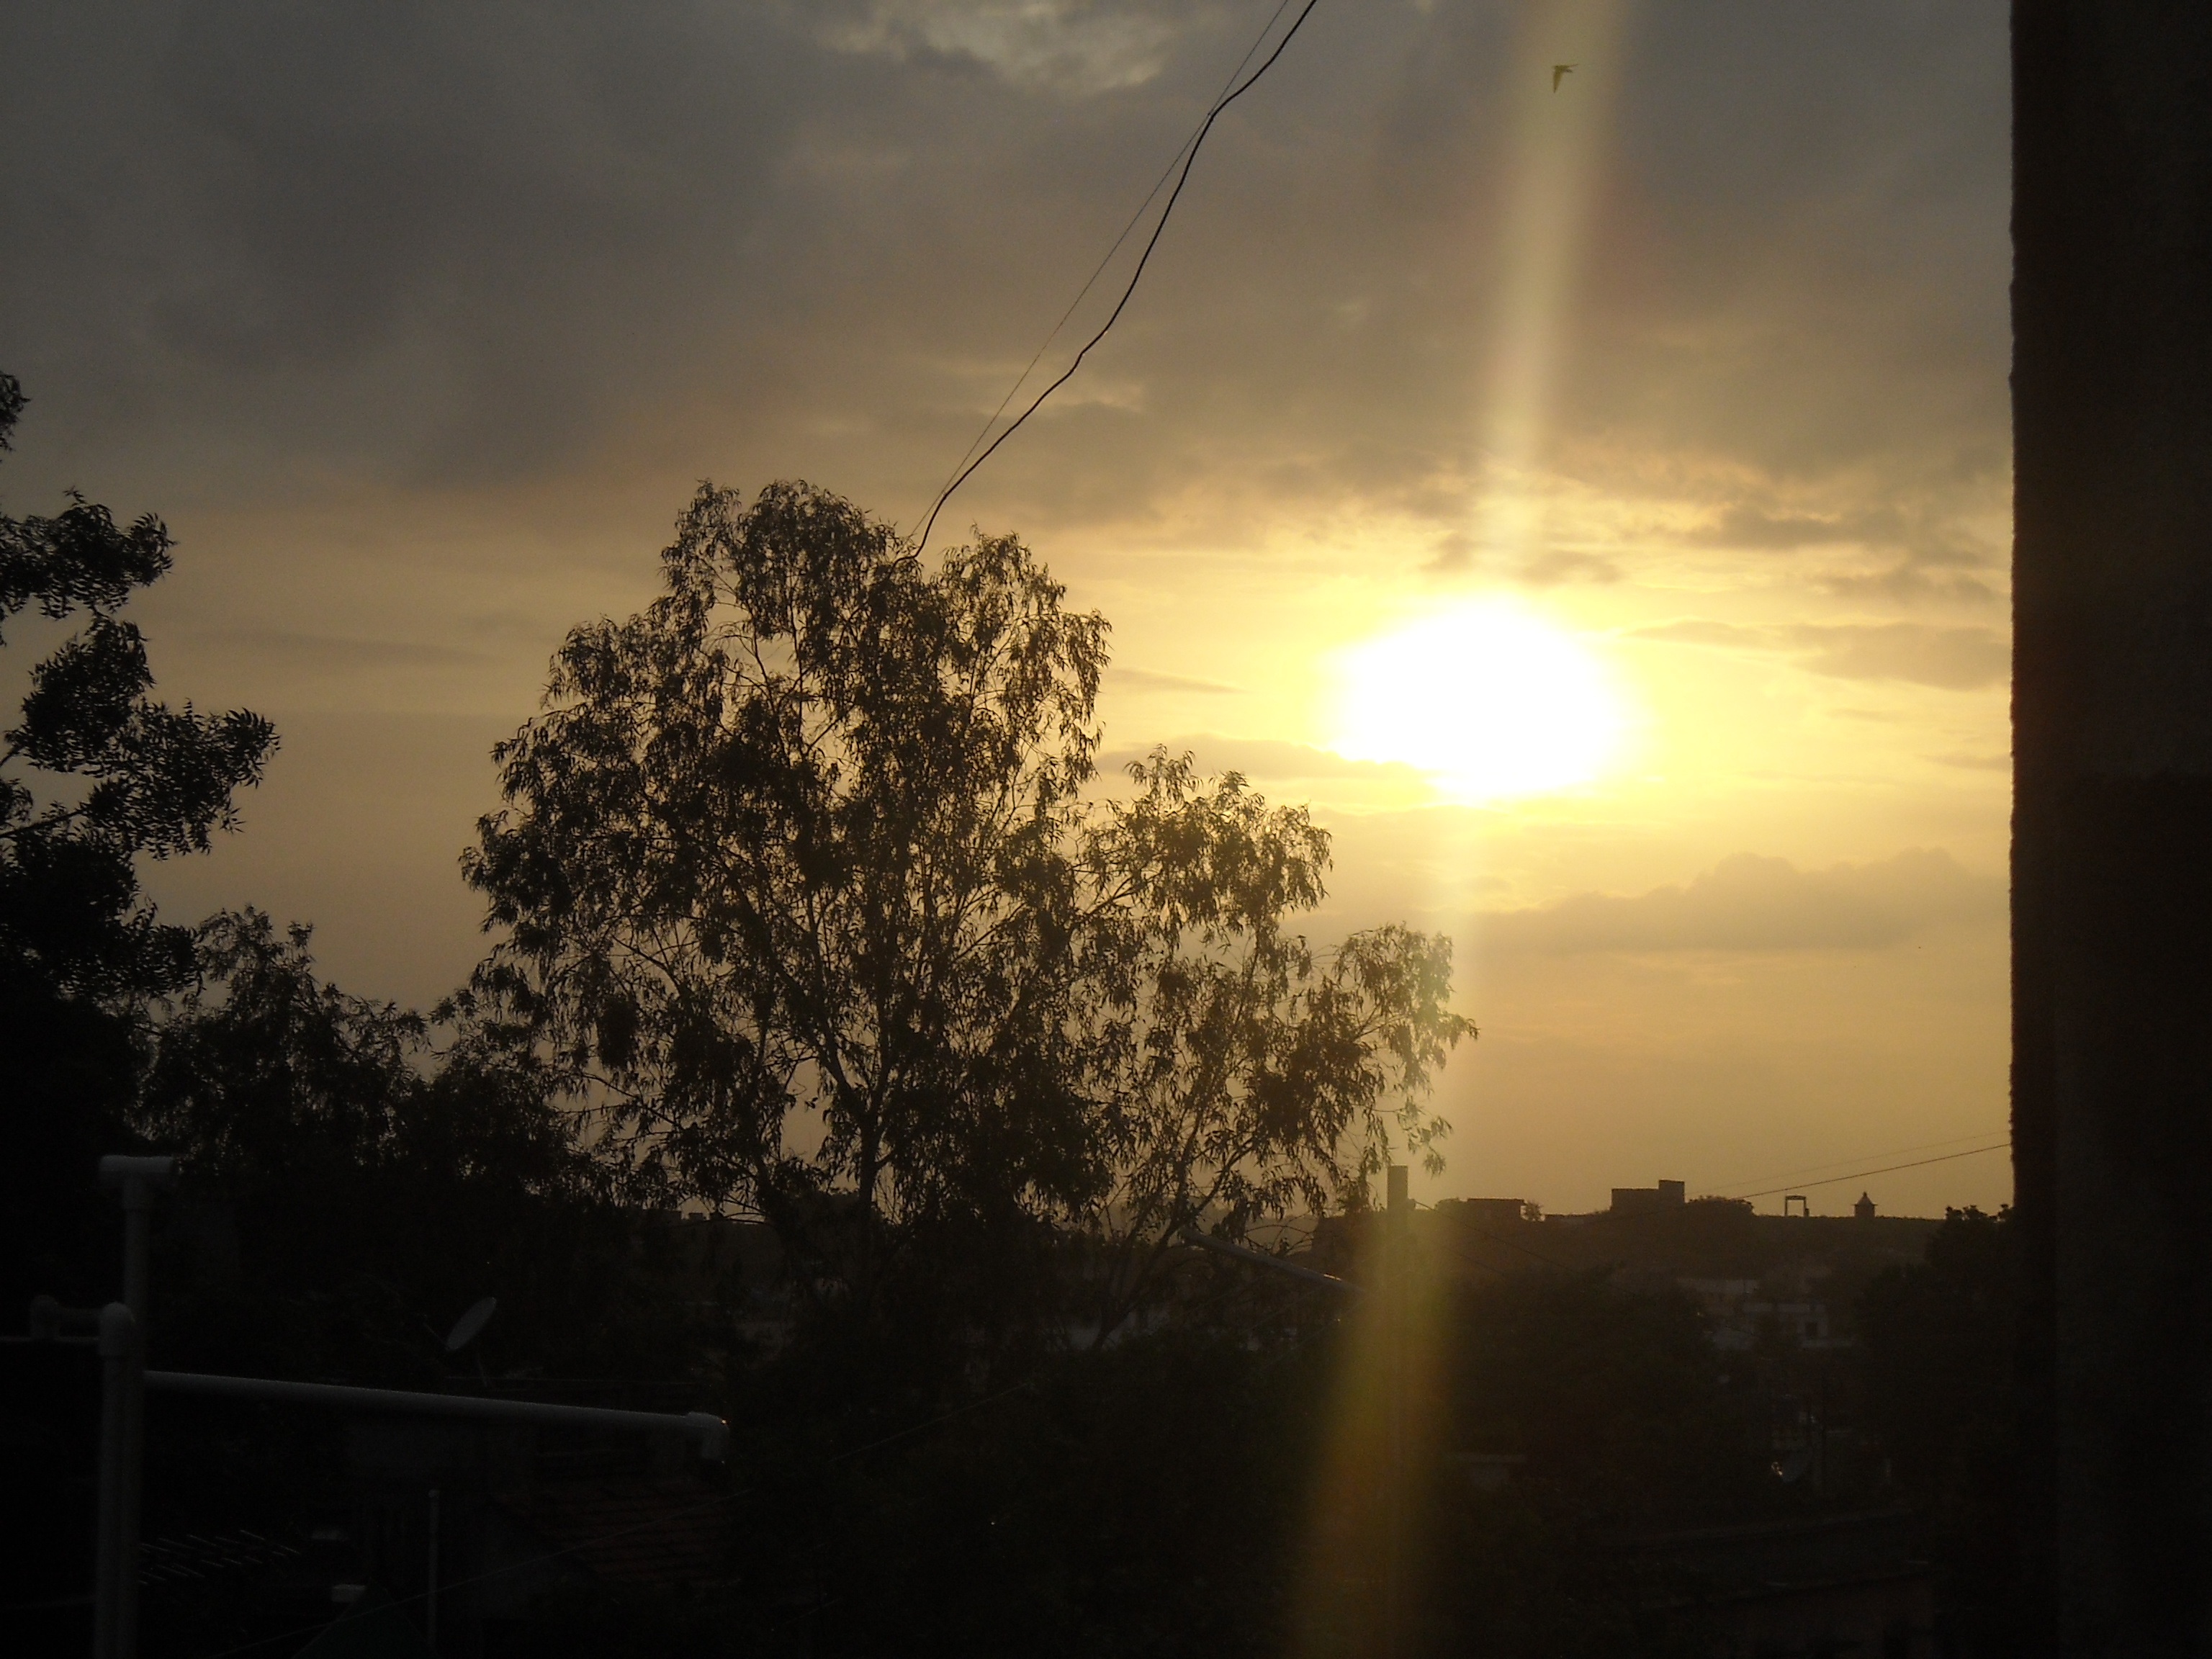
tree, light, cloud, sky, sun, sunrise, sunset, sunlight, morning, dawn, atmosphere, dusk, evening, weather, darkness, astronomical object, atmospheric phenomenon